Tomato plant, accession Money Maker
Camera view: horizontal (90 deg, fisheye); turntable rotation: 210 degrees
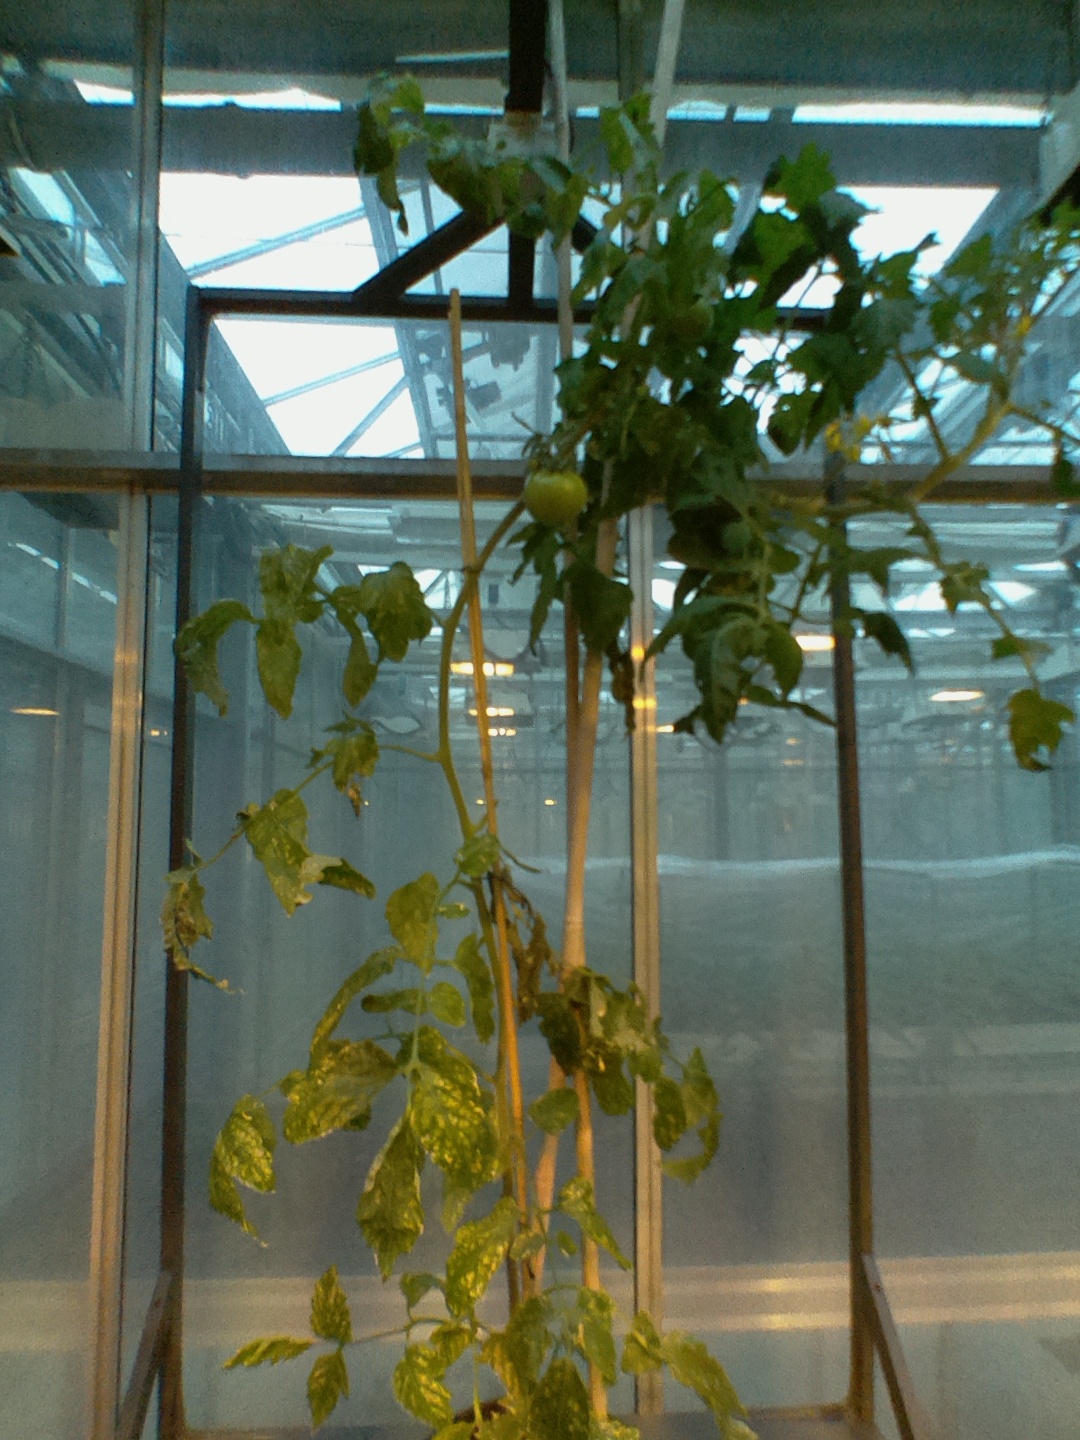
BBCH growth stage 75: 50%-60% of final fruit size